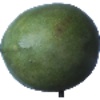
Label: mango